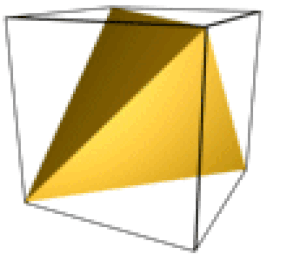
La théorie du champ cristallin est une théorie qui décrit la structure électronique des complexes de métaux de transition. Ces composés sont pour la plupart des complexes de coordination ou des complexes organométalliques. Ce modèle permet d'expliquer leurs propriétés magnétiques, de spin, d'enthalpies d'hydratation ainsi que leurs couleurs. Cependant elle n'explique pas leur mode de liaison.